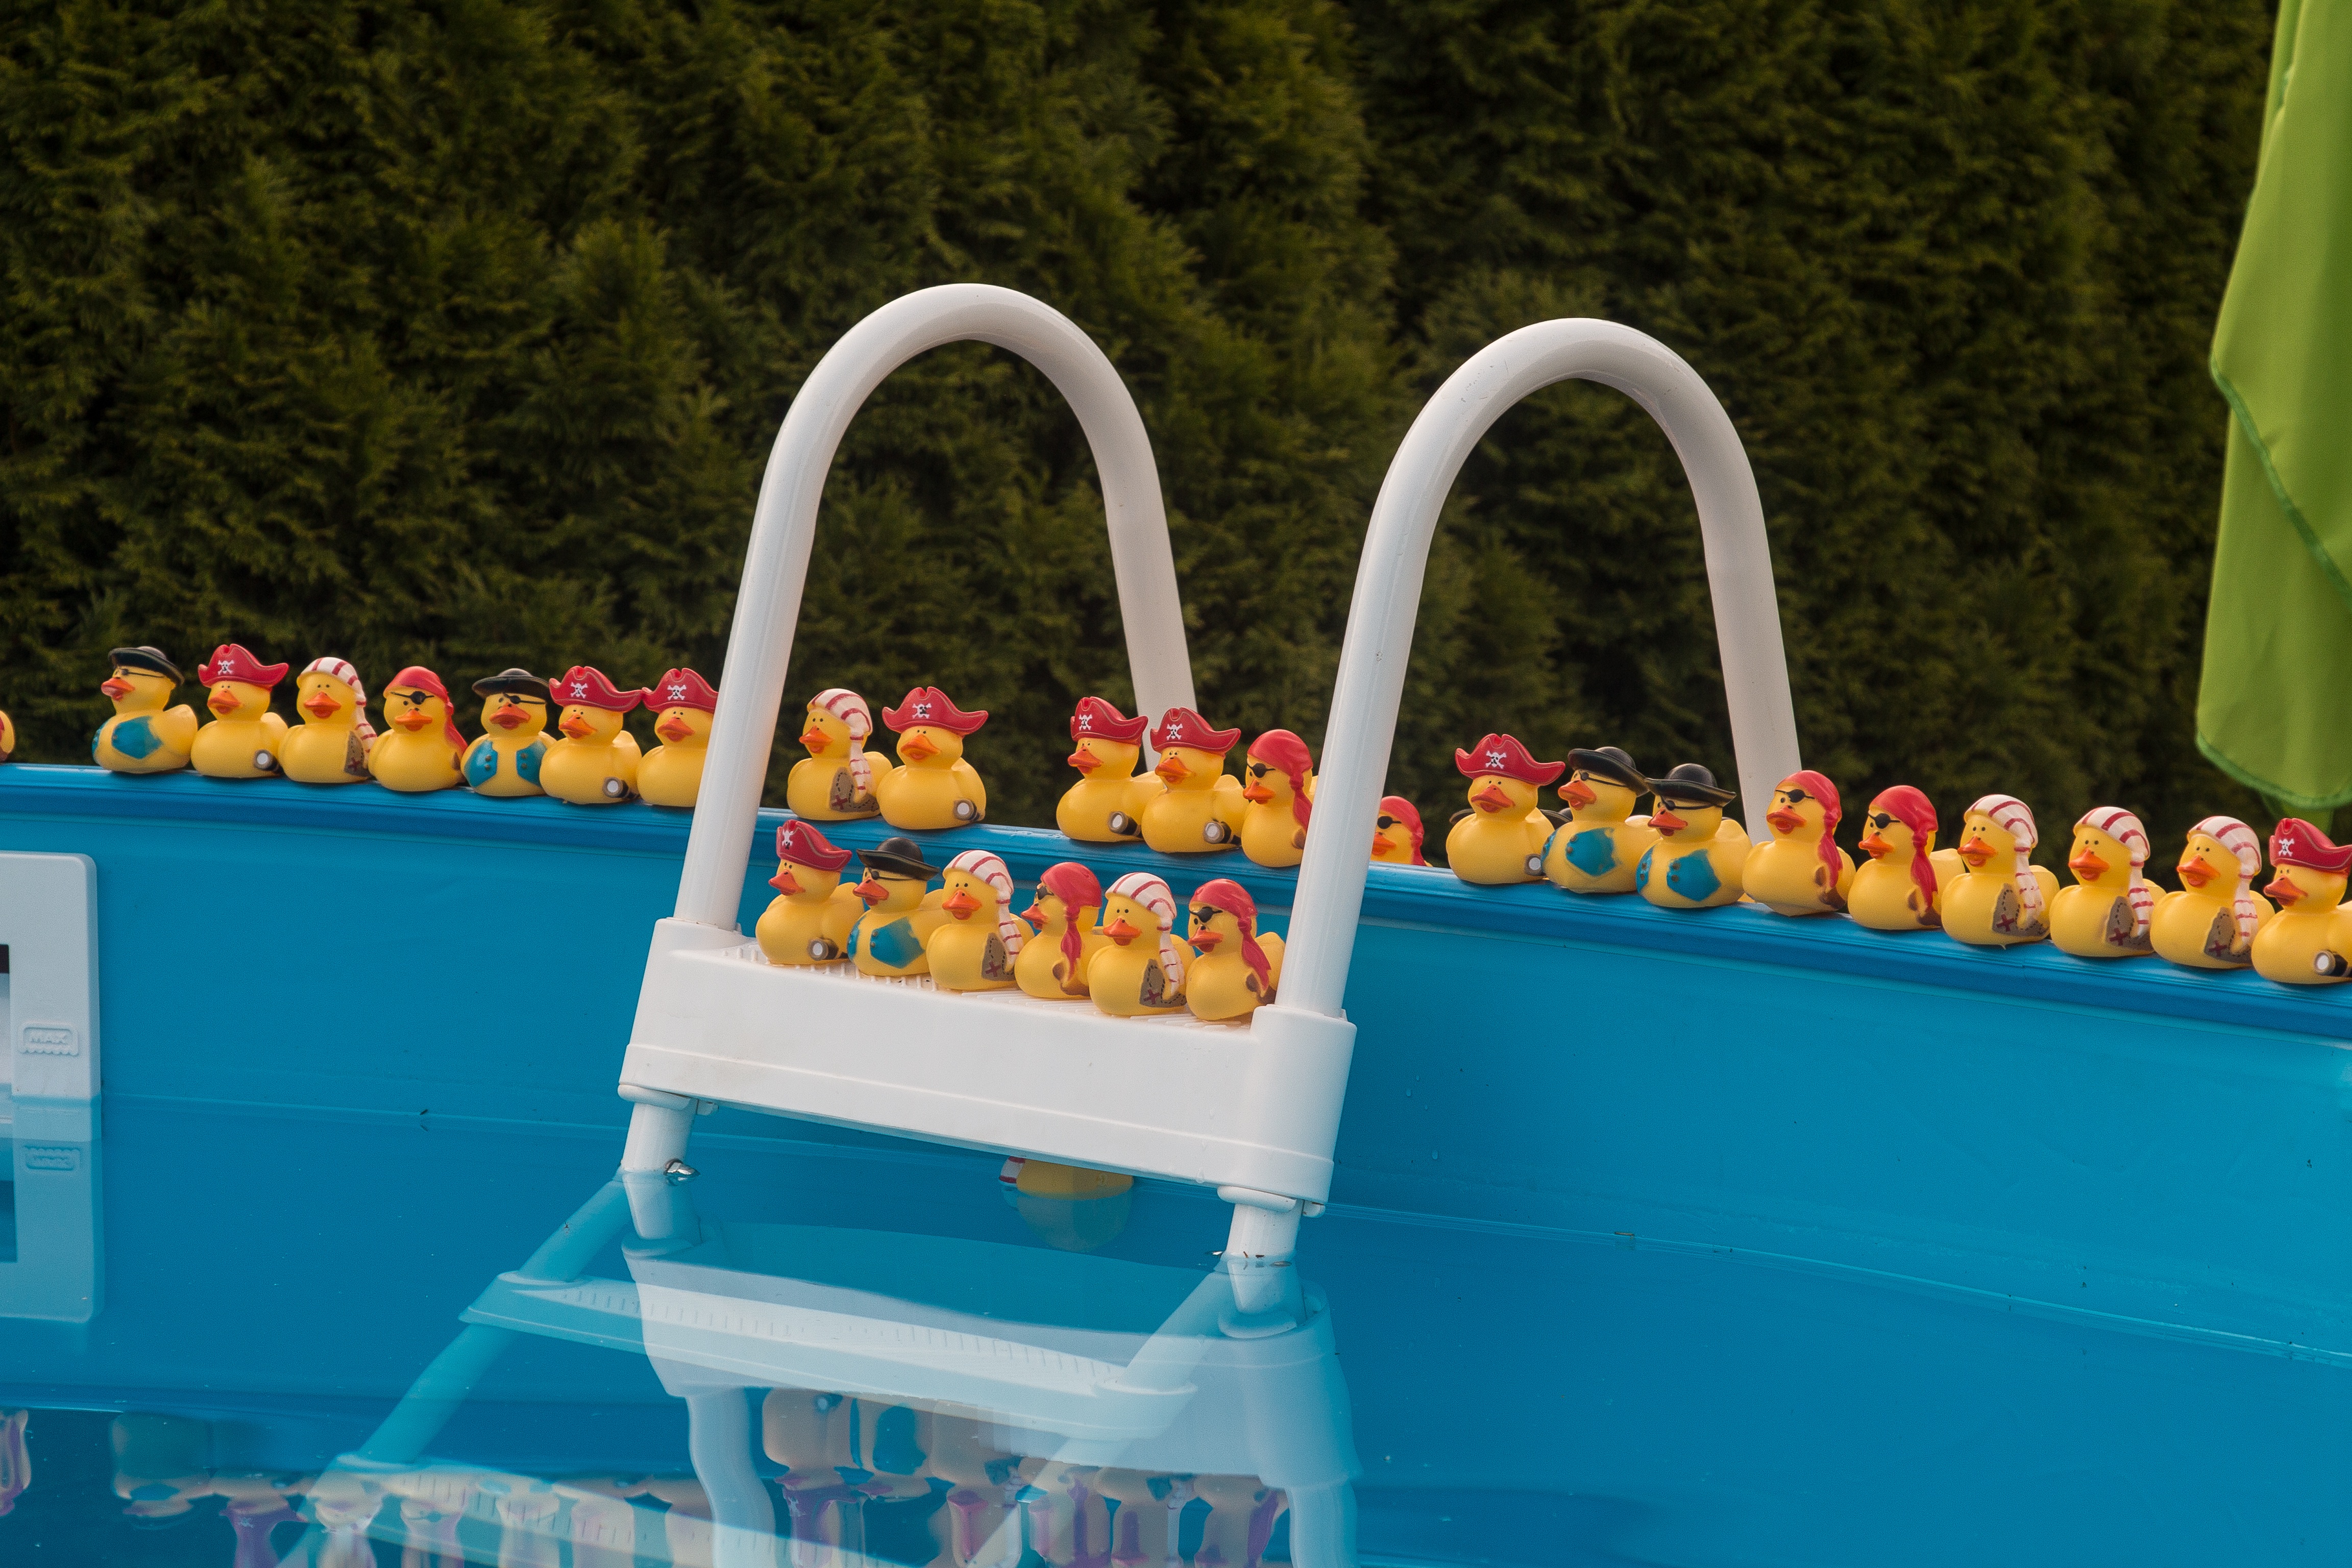
water, play, summer, pool, swim, swimming pool, blue, toy, party, toys, refresh, rubber duck, pool duck swim swimming pool